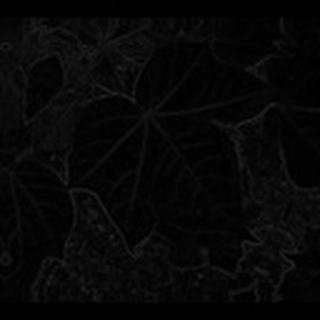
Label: healthy_cotton